Hurricane Wilma

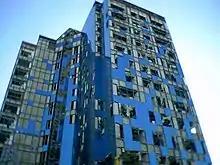
Heavy façade damage to a building in Fort Lauderdale

Wilma inflicted a multi-billion dollar disaster in the Miami metropolitan area, including $2.9 billion in damage in Palm Beach County, $2 billion in Miami-Dade County, and $1.2 billion in Broward County. Numerous homes and businesses experienced some degree of impact, with over 55,000 dwellings and 3,600 workplaces damaged in Palm Beach County alone. Furthermore, officials declared 5,111 residences in Broward County and at least 2,059 others in Miami-Dade County as uninhabitable. An aerial survey in Broward County indicated that 70% of homes and businesses in Coconut Creek, Davie, Margate, North Lauderdale, Plantation, and Sunrise experienced some degree of impact. High winds also damaged skyscrapers and high-rises, including the Colonial Bank Building, the JW Marriott Miami, Espirito Santo Plaza, and the Four Seasons Hotel Miami in Greater Downtown Miami, as well as the One Financial Plaza, AutoNation Tower, Broward Financial Center, the Broward County Administration Building, the 14-floor Broward County School Board building, and the Broward County Courthouse in Fort Lauderdale.